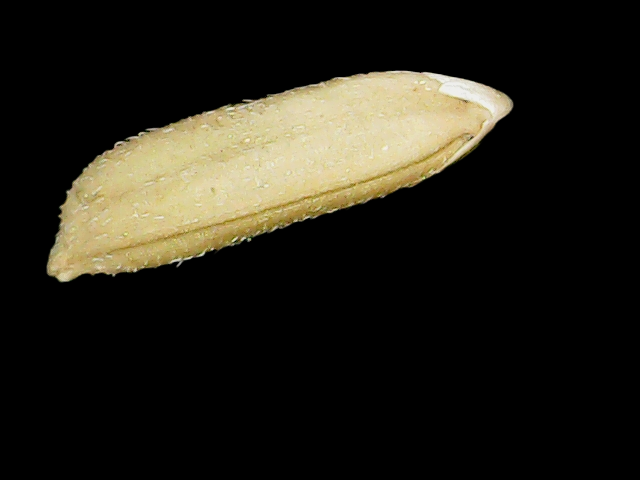
Rice variety: Binadhan16